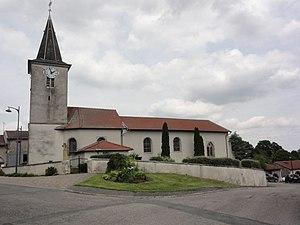
Brémoncourt (M-et-M) église churches in Meur
Brémoncourt est une commune française située dans le département de Meurthe-et-Moselle en région Grand Est.